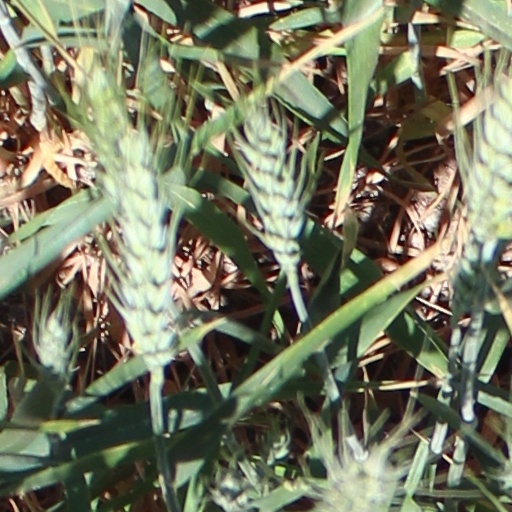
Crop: wheat